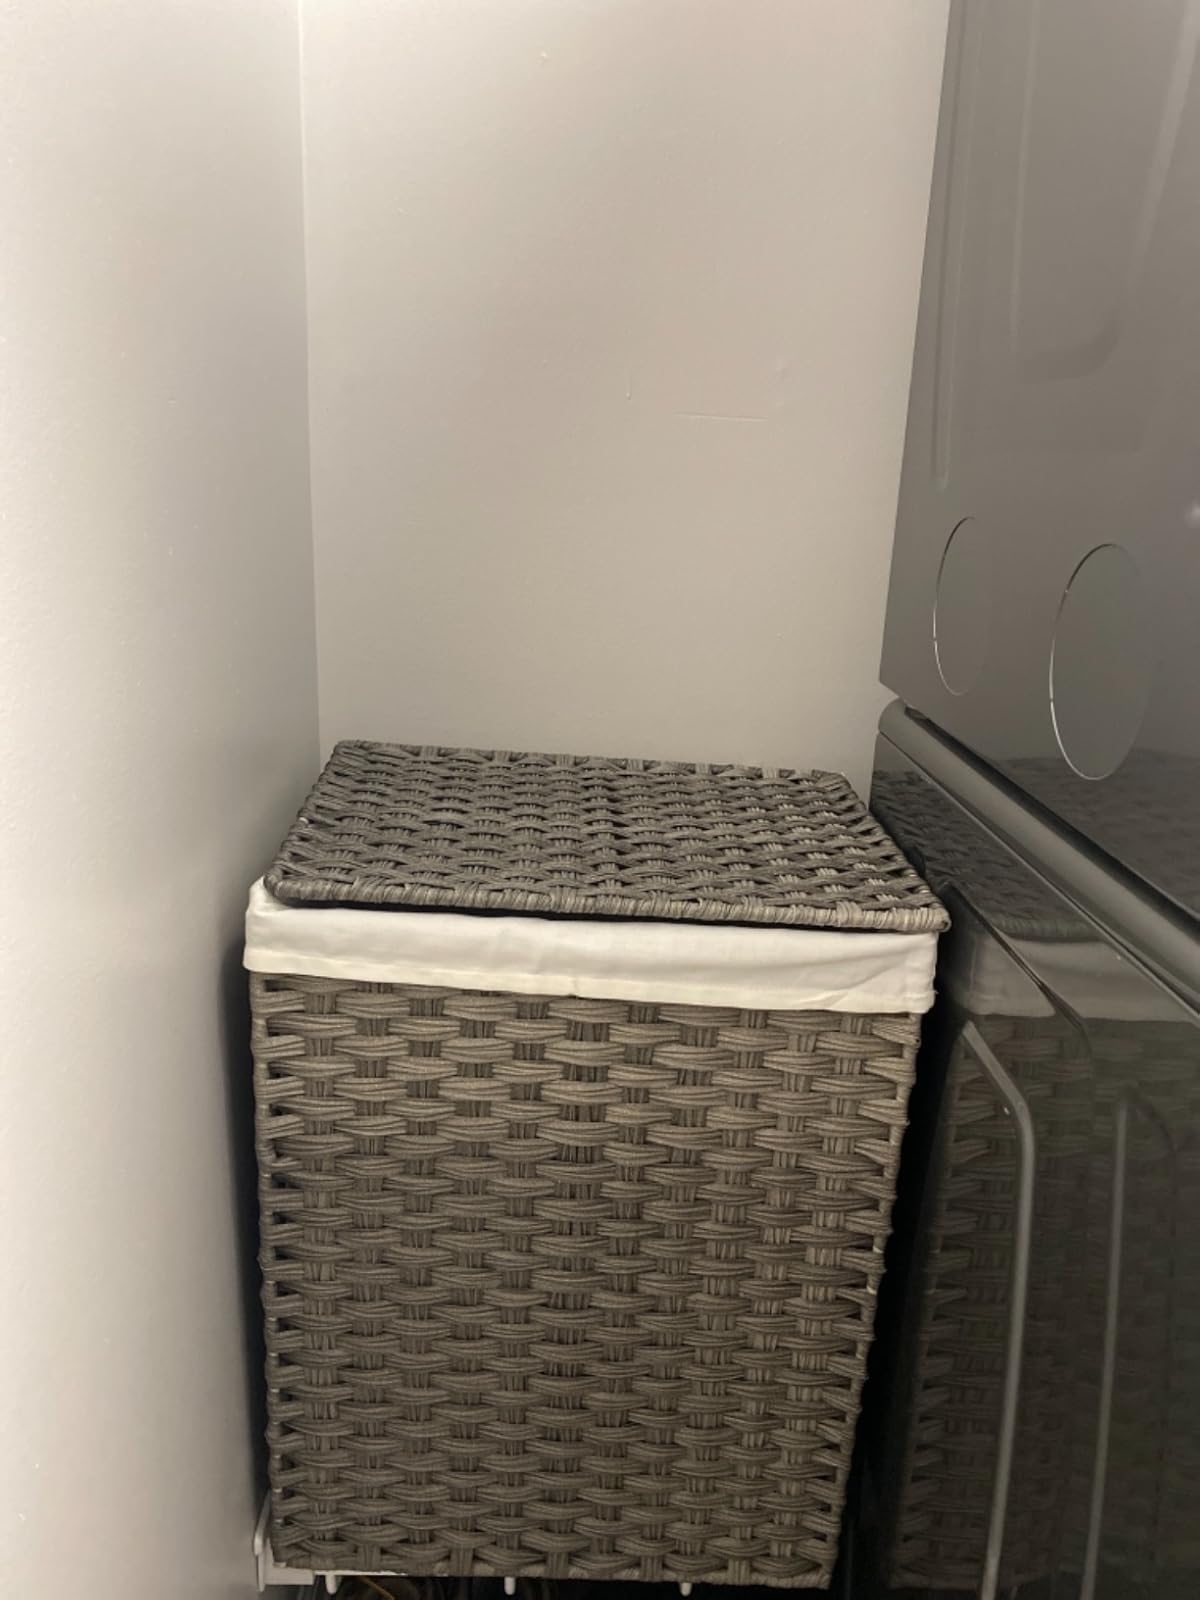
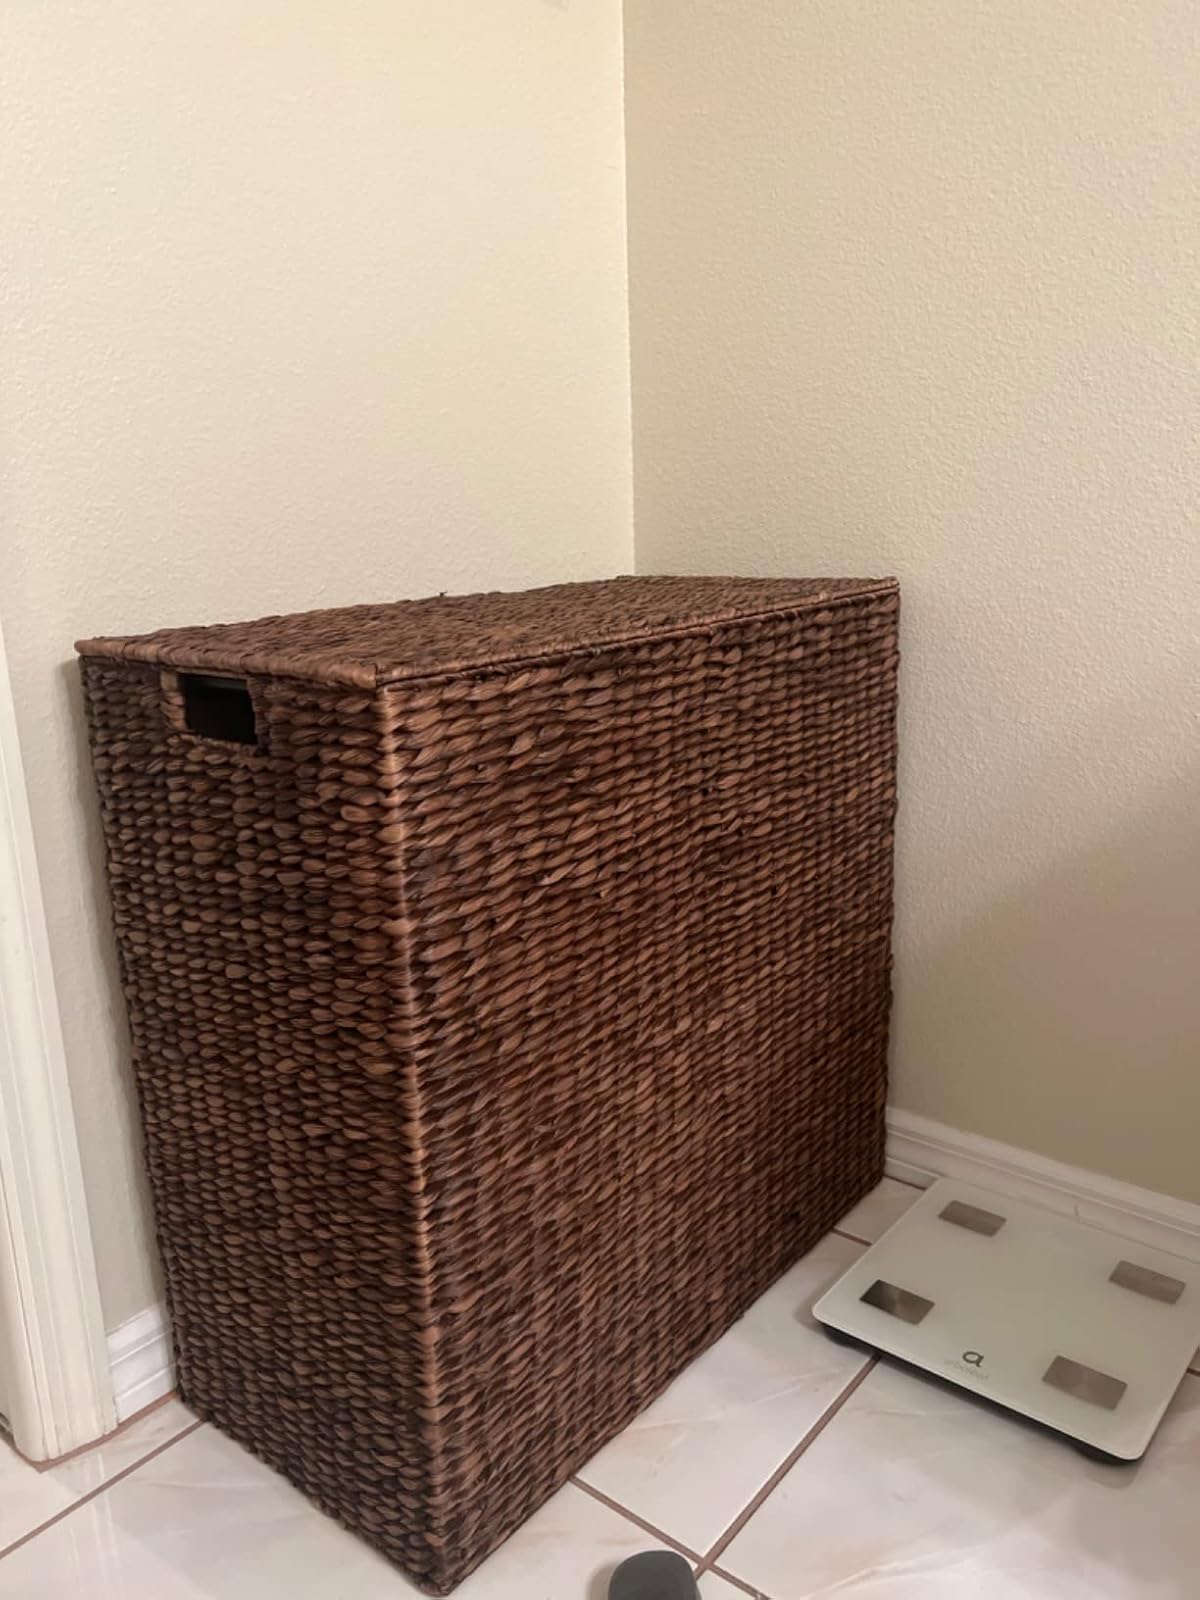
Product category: items_hamper
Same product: no